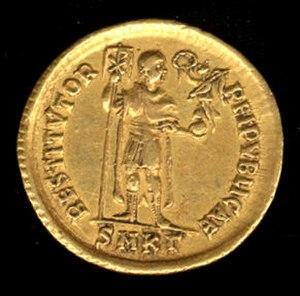
Le trésor de Chemtou est un important trésor en or romain datant du IVᵉ siècle et du Vᵉ siècle et découvert à Chemtou en Tunisie. Il est constitué de monnaies d'or, qui sont conservées depuis la fin 2018 au musée national du Bardo.